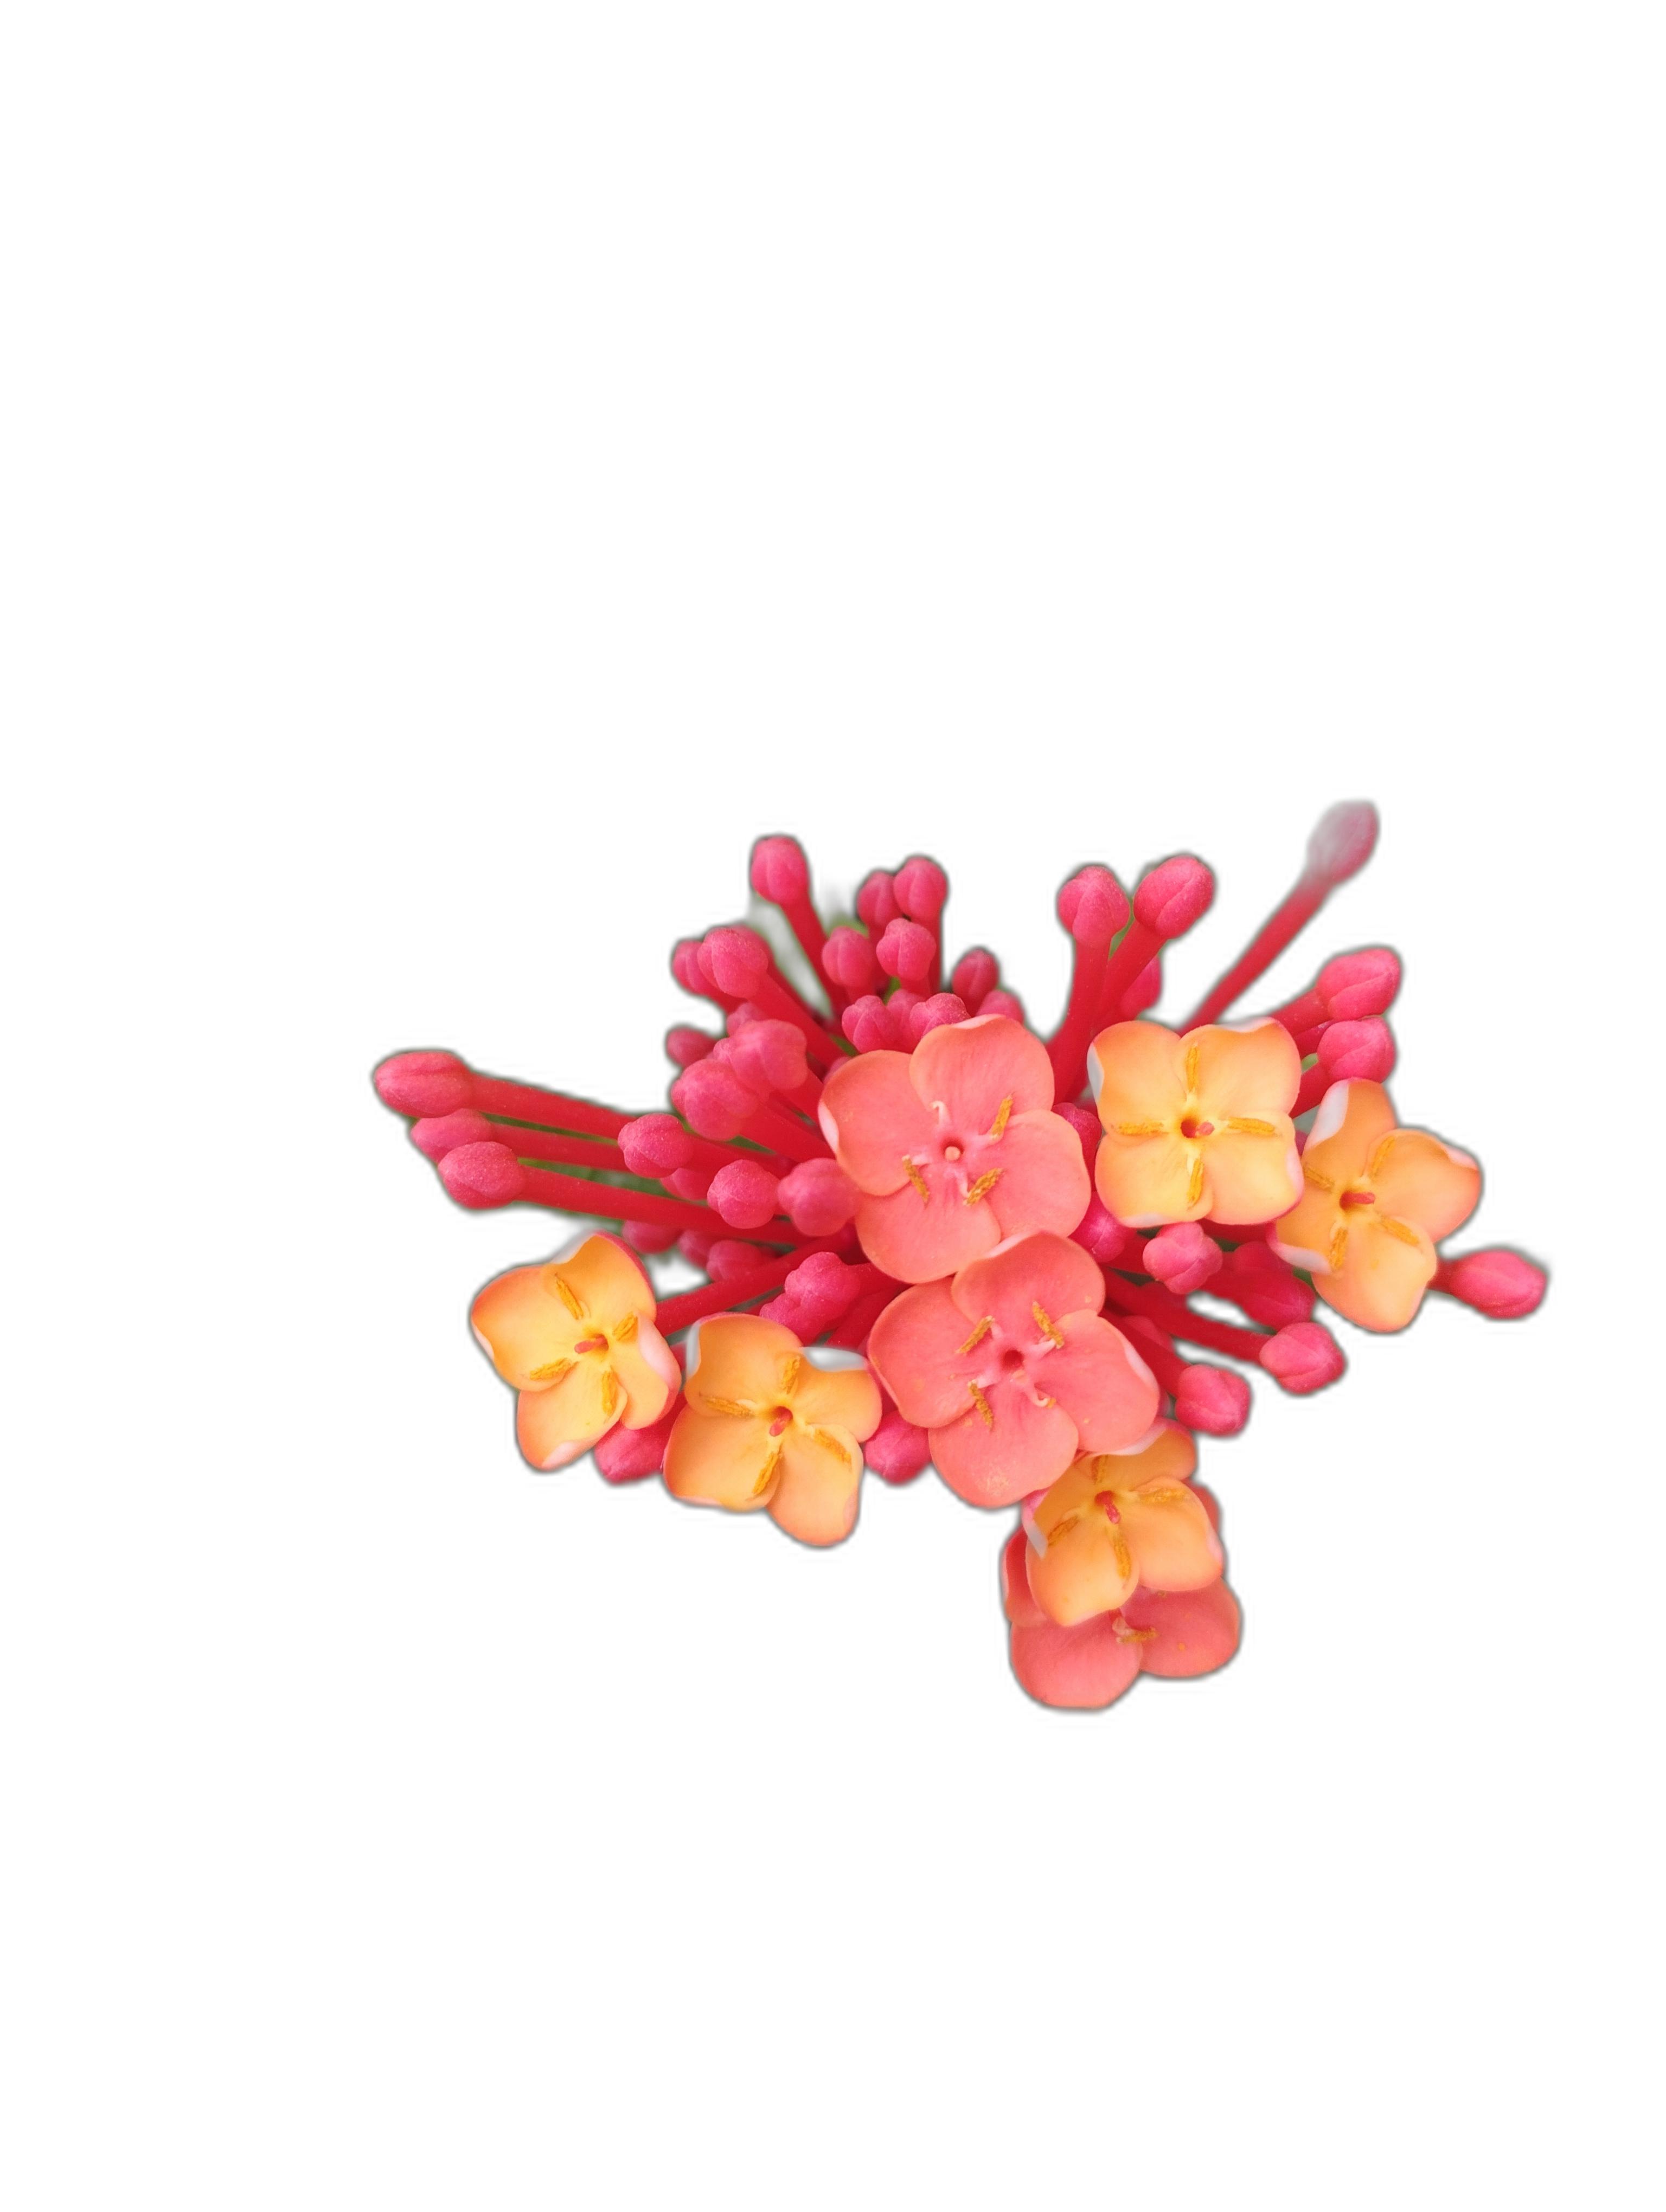
Label: Jungle geranium